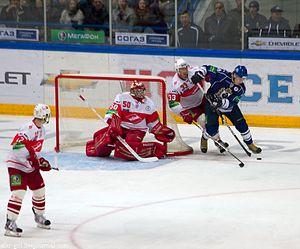
Denis Aleksandrovitch Bodrov - en russe : Денис Александрович Бодров - est un joueur professionnel russe de hockey sur glace. Son frère Ievgueni Bodrov est également professionnel.